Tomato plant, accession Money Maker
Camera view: horizontal (90 deg, fisheye); turntable rotation: 120 degrees
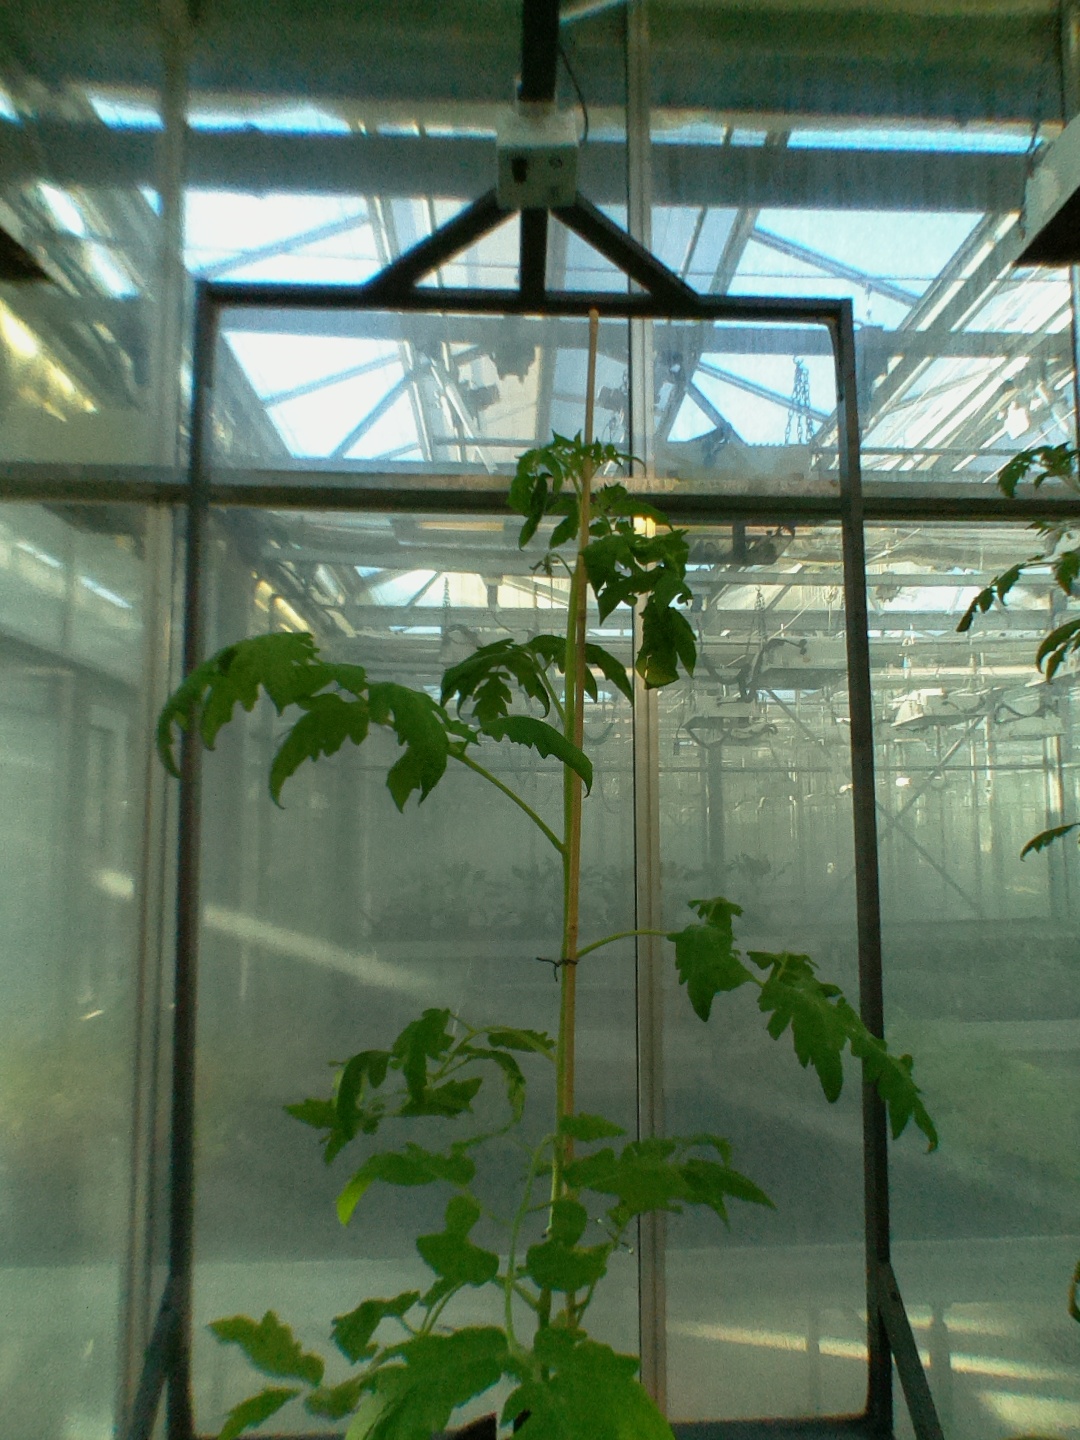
BBCH growth stage 53: 3 inflorescences visible